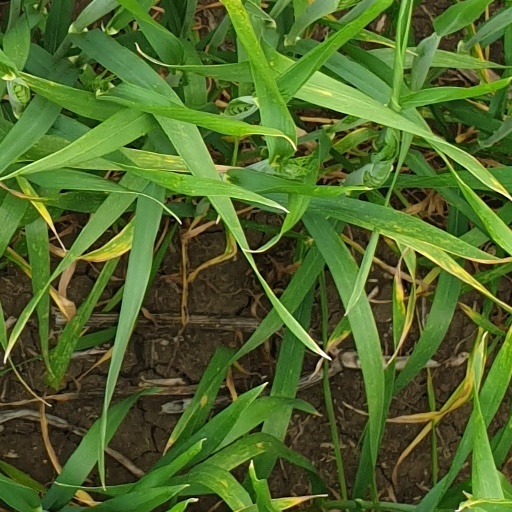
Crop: wheat